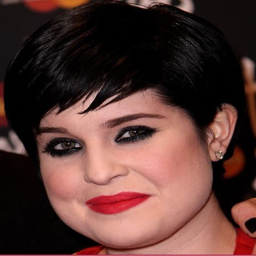
hairstyles here in this page .